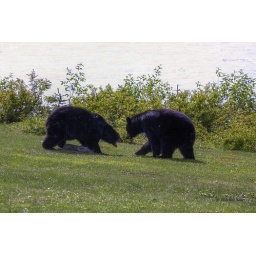
Taku Lake Lodge, 2 female black bears fighting over a cub